Answer in natural language. Considering the relative positions, where is DeskLamp (highlighted by a green box) with respect to brown cardboard box (highlighted by a blue box)? Choose between the following options: below or above
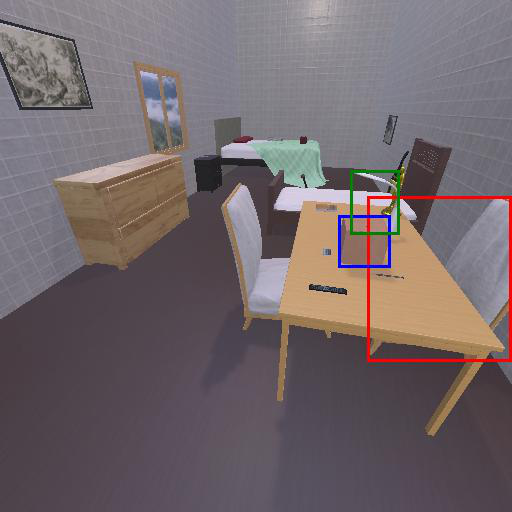
<answer>above</answer>